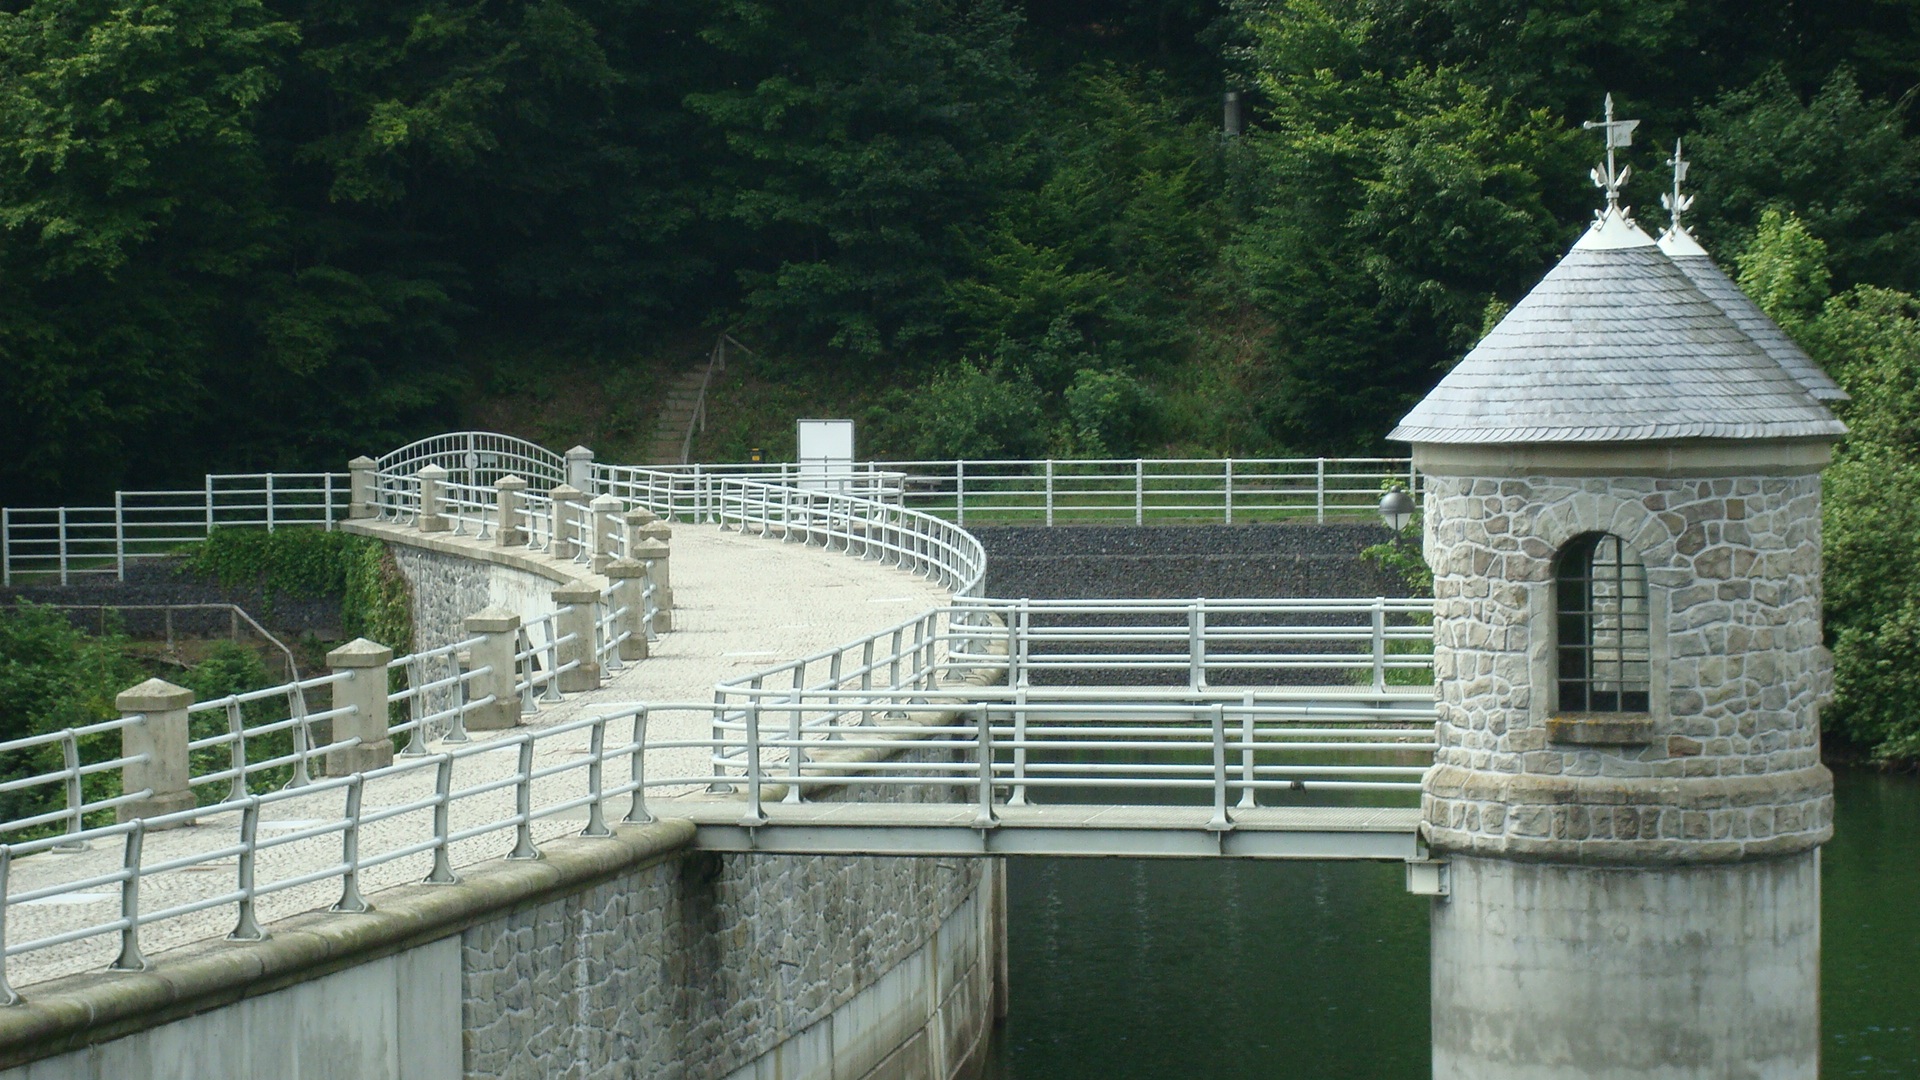
landscape, water, nature, bridge, park, dam, waterway, neustadt dam, nonbuilding structure